Polish–Swedish War (1626–1629)

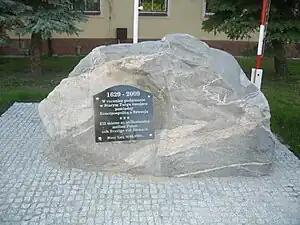
Monument commemorating the signing of the Truce of Altmark in 1629

By 1635, the political situation was very different. Gustavus died at Lützen in 1632, while defeat at Nördlingen in 1634 brought the Swedish position in Germany close to collapse, and Oxenstierna was anxious to avoid opening a new front. At the same time, Sigismund's successor Władysław IV Vasa had restored Commonwealth prestige in wars with the Ottomans and Russia, and persuaded the Sejem to approve re-opening hostilities when the truce expired.